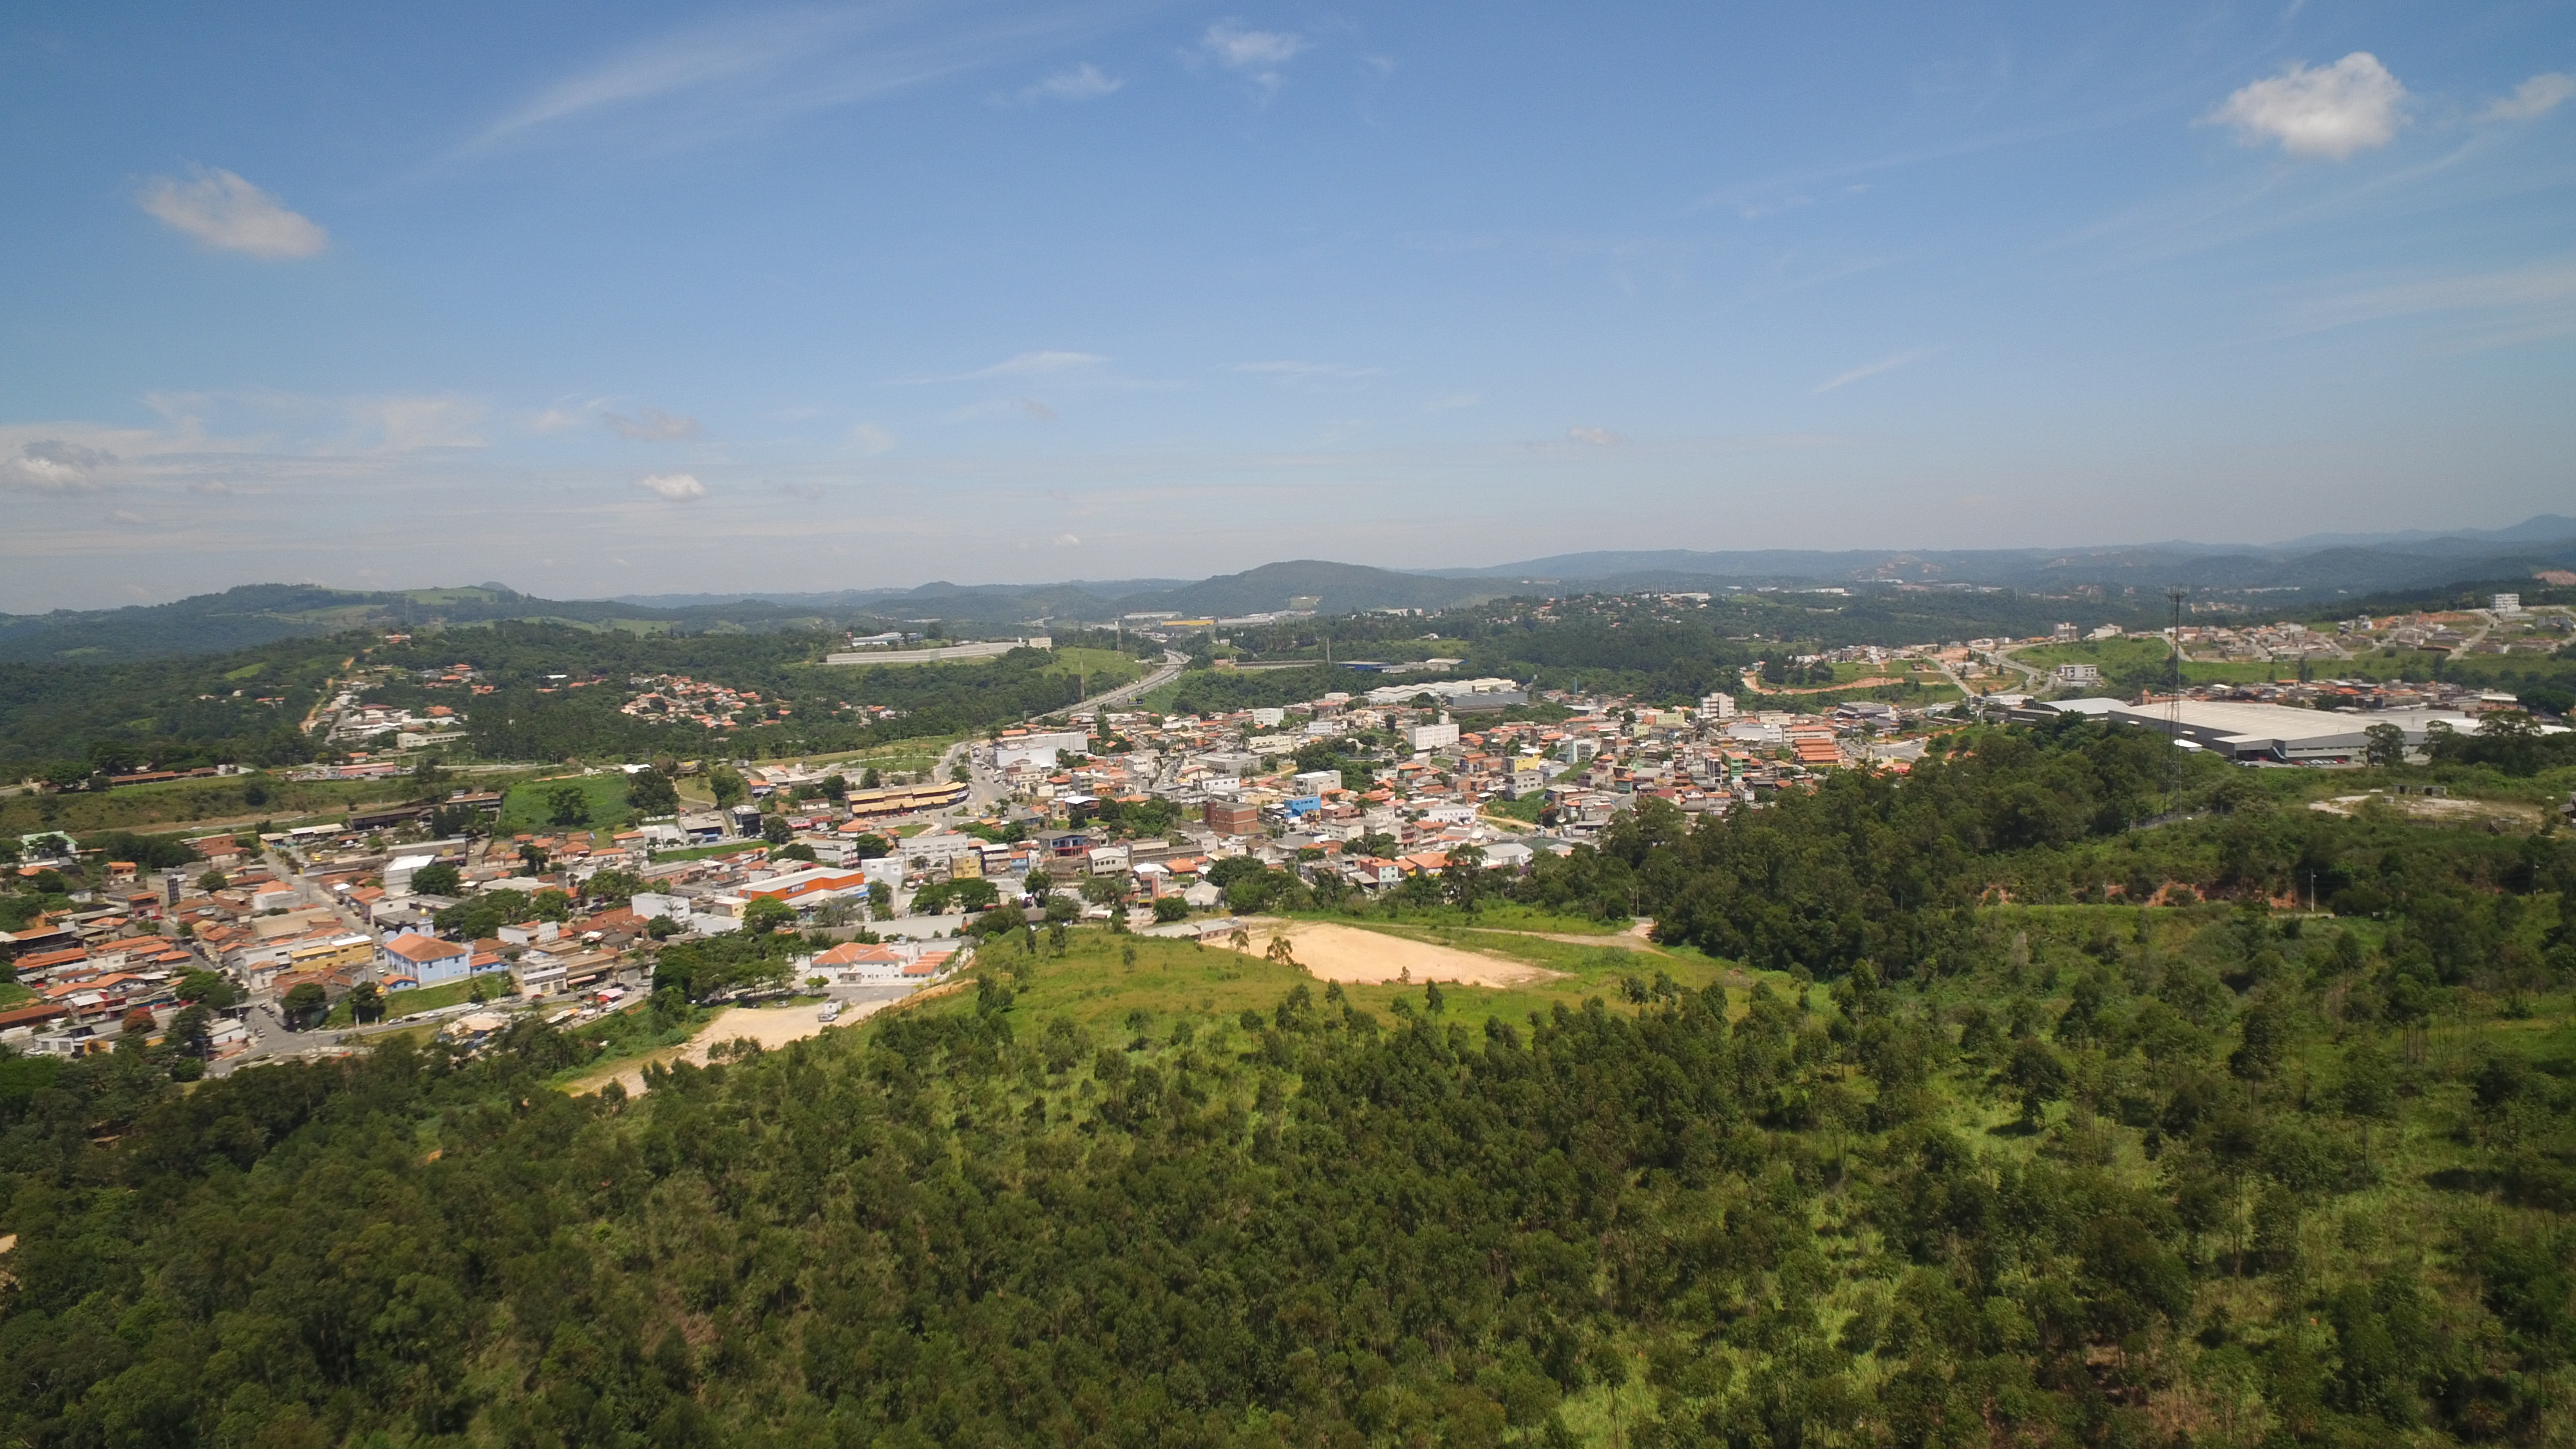
Aviao, Santos Dumont, Aracariguama, sky, cloud, plant, building, tree, mountain, urban design, cityscape, horizon, city, landscape, plain, hill, cumulus, mountain range, metropolis, bird's eye view, hill station, house, suburb, aerial photography, downtown, village, tourism, skyline, panorama, outer space, vacation, roof, natural landscape, mountain village